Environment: real
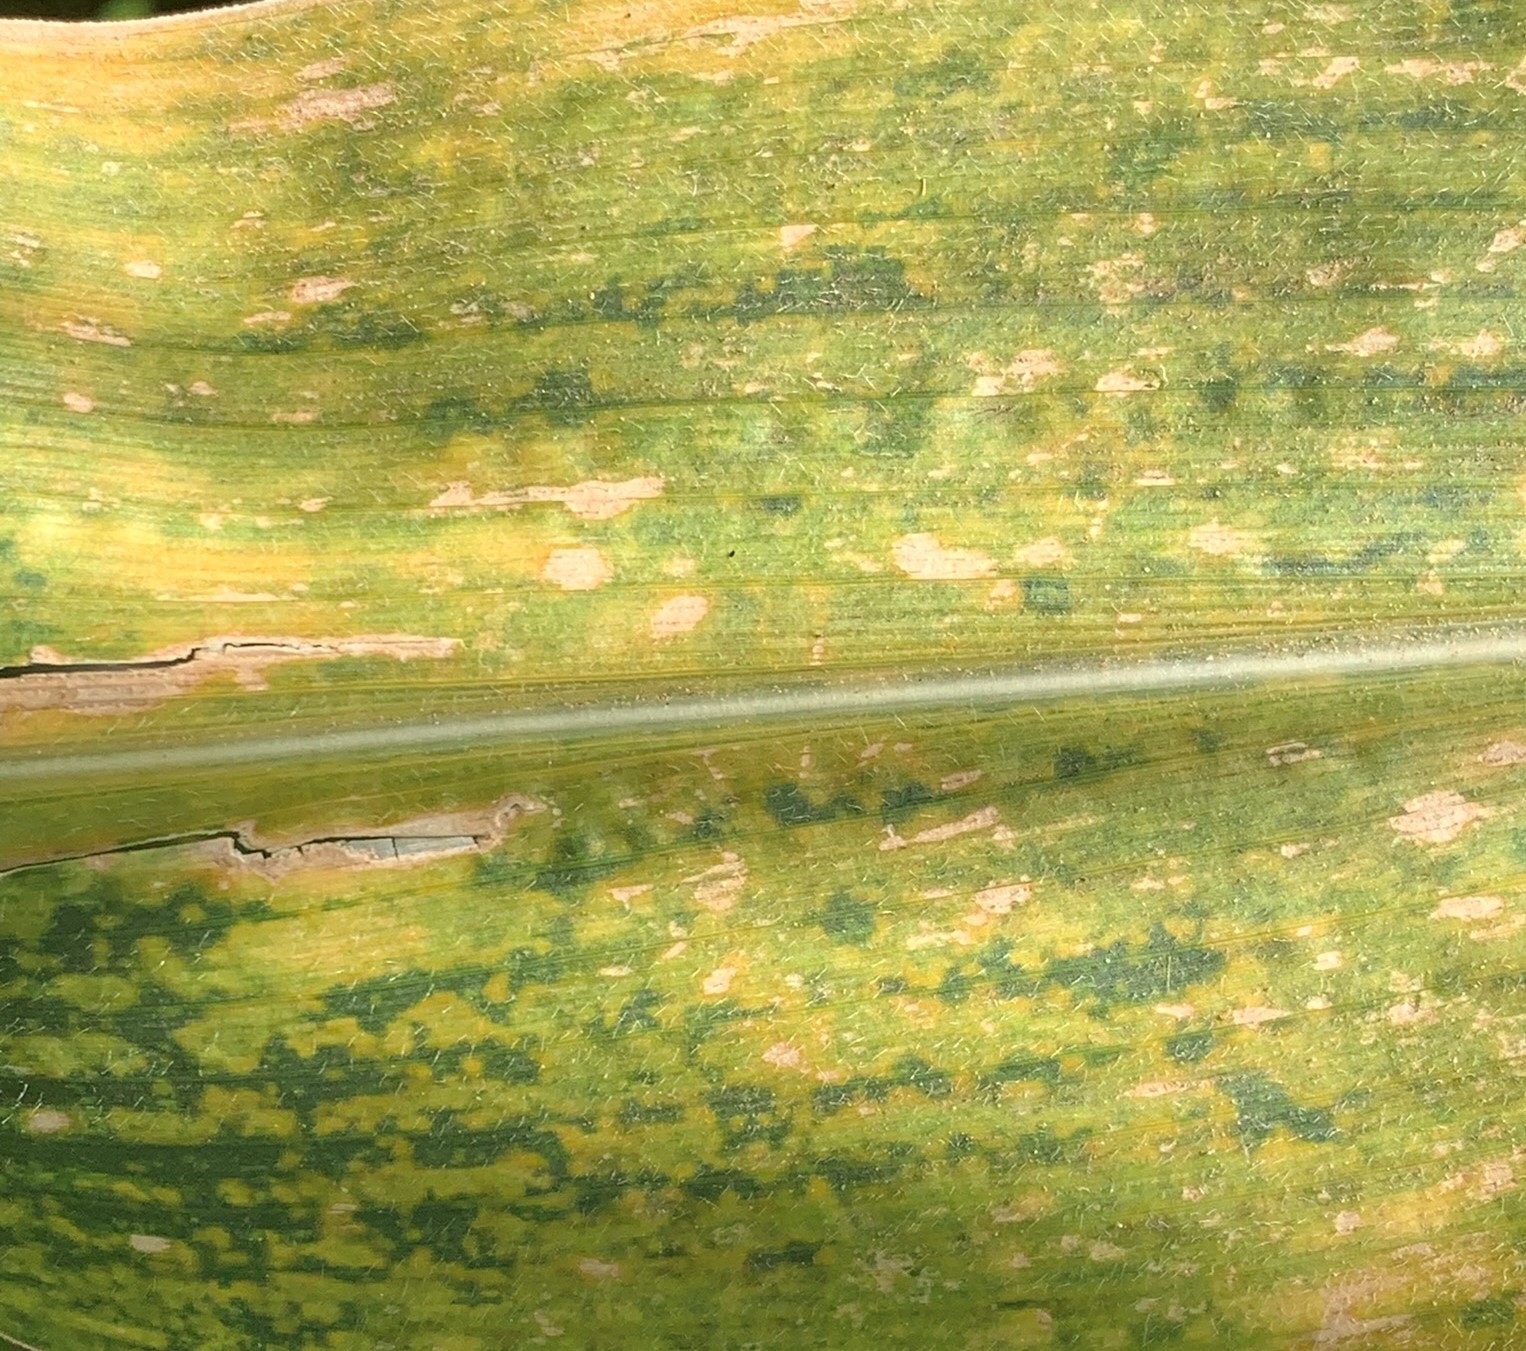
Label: lethal_necrosis